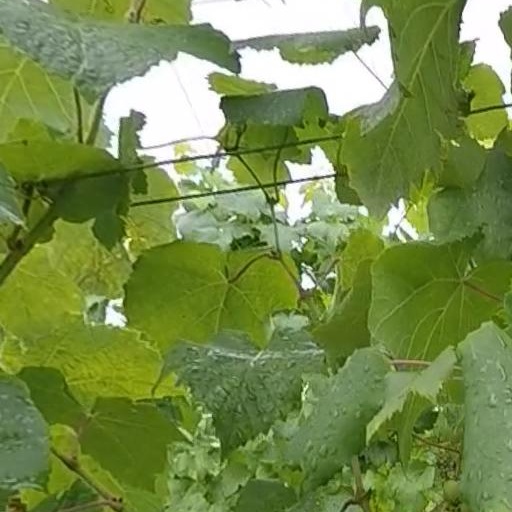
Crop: grape